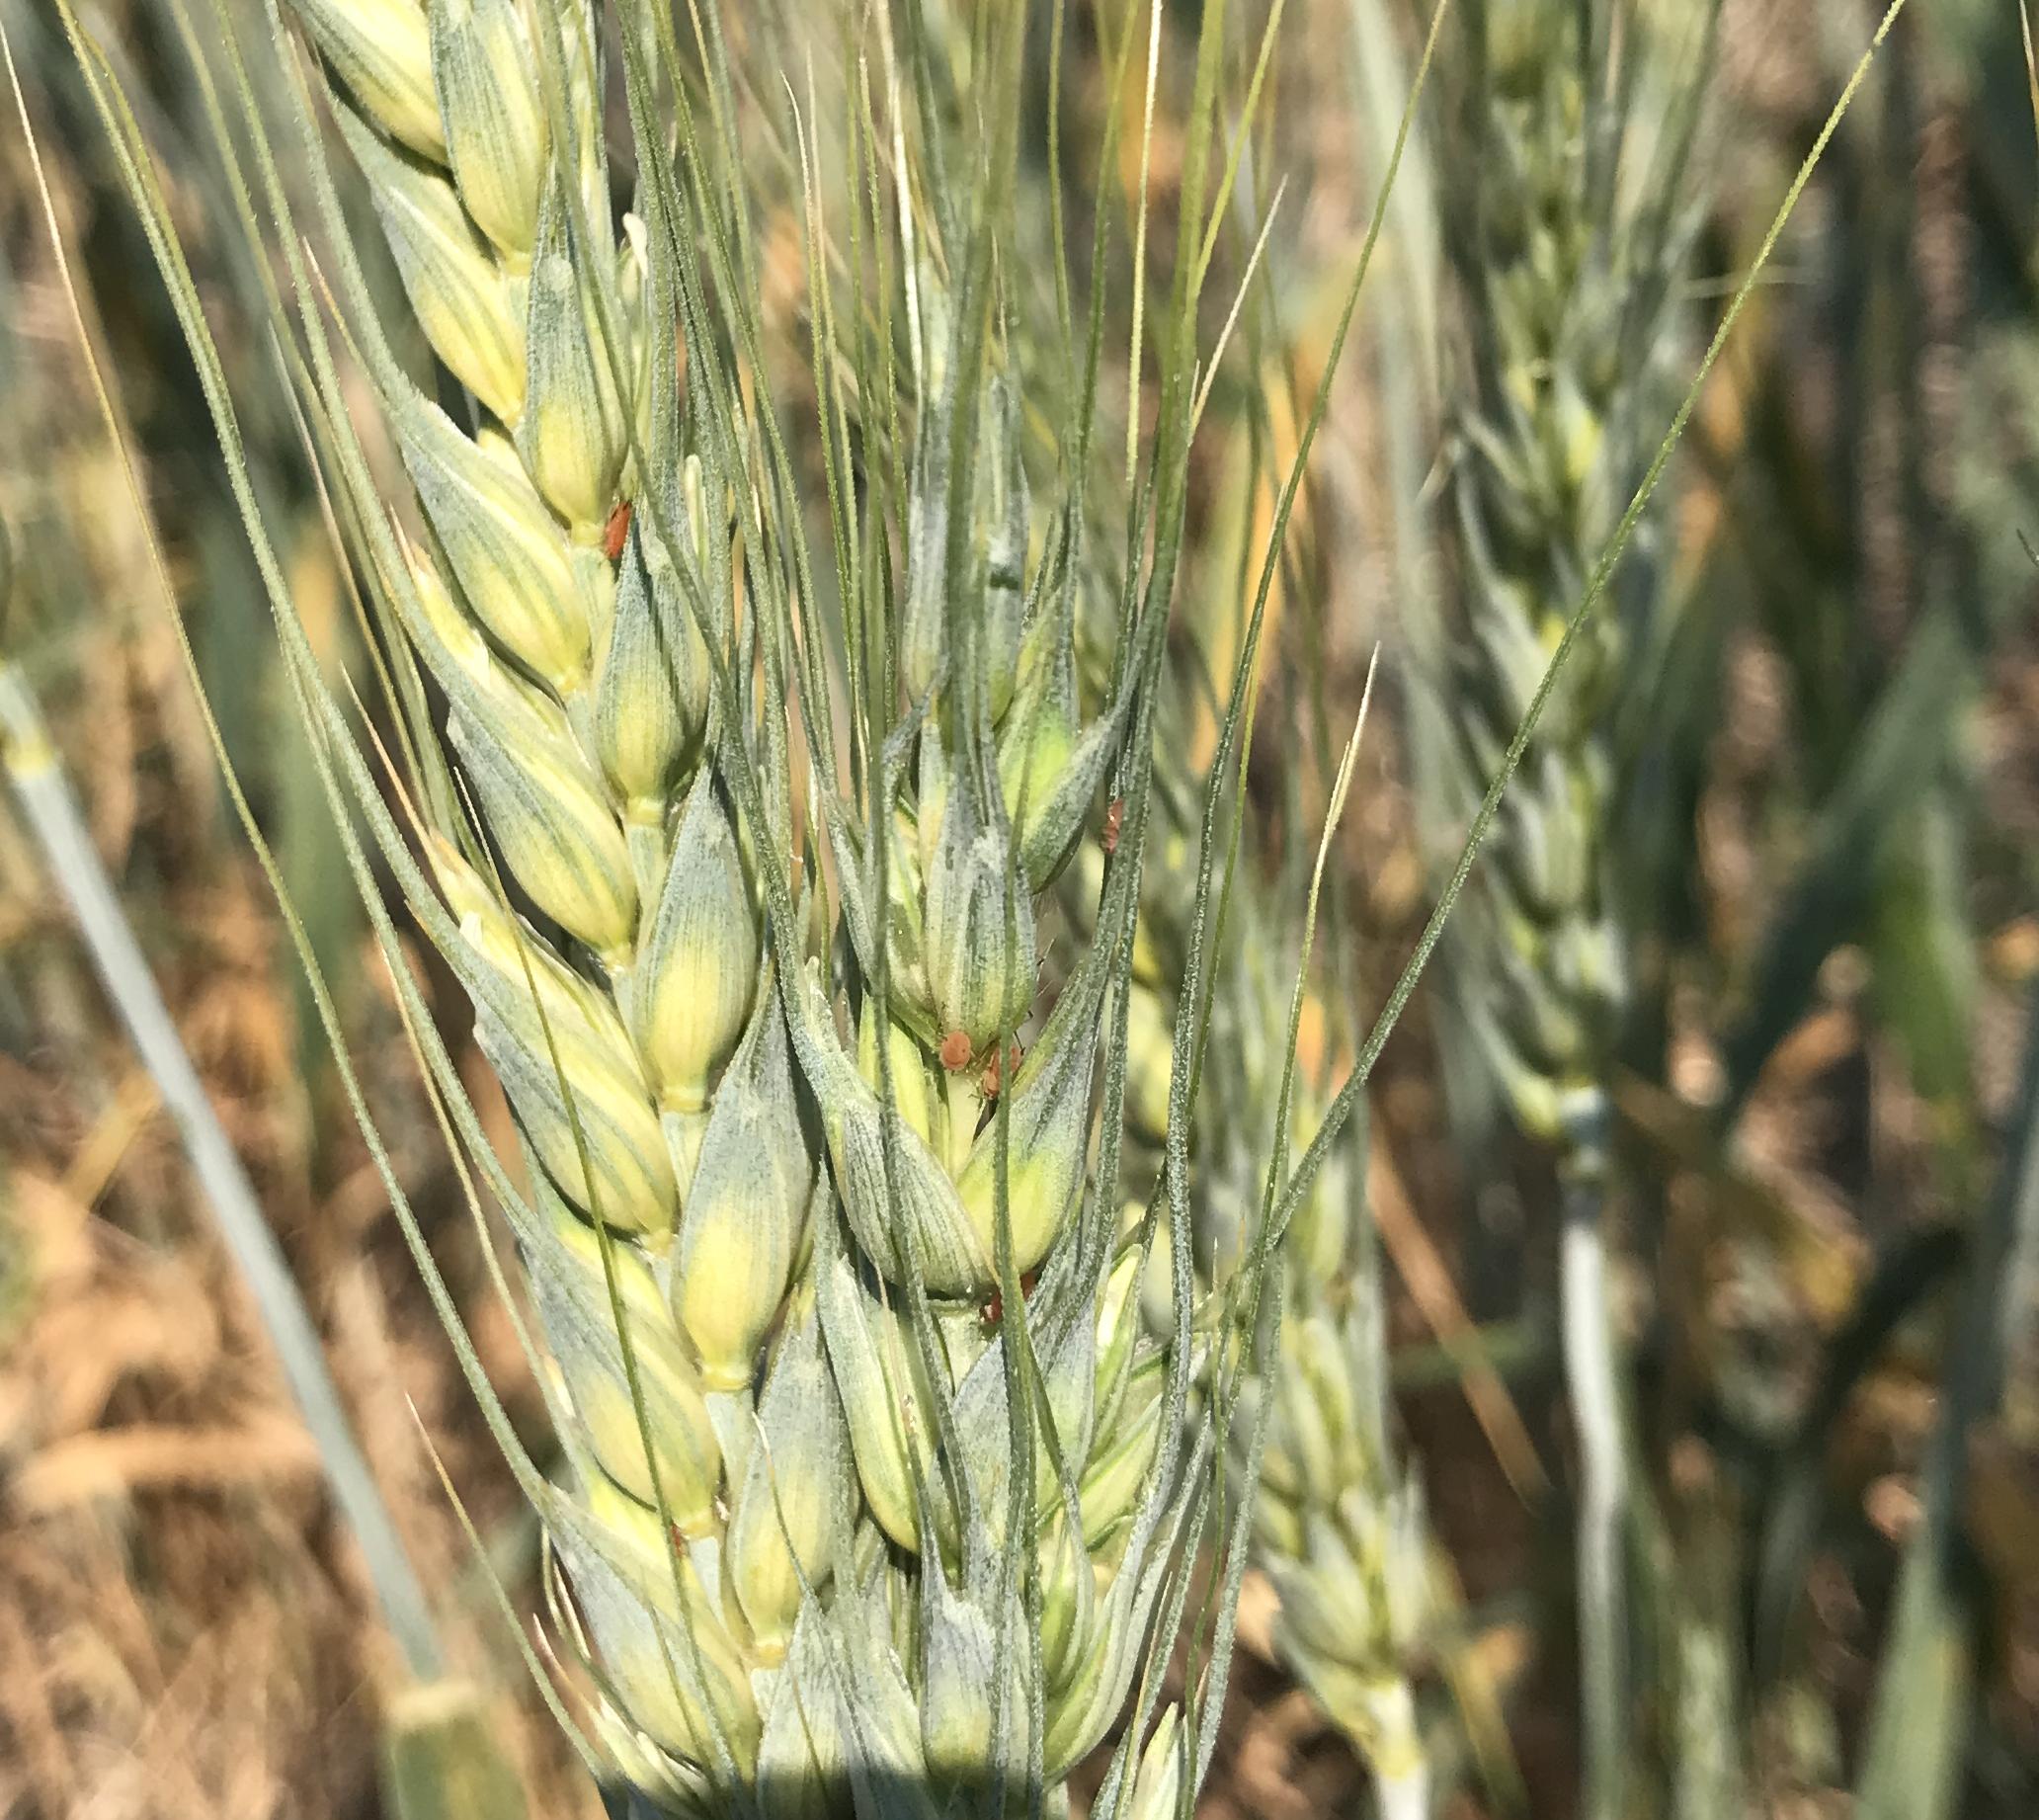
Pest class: english_grain_aphid